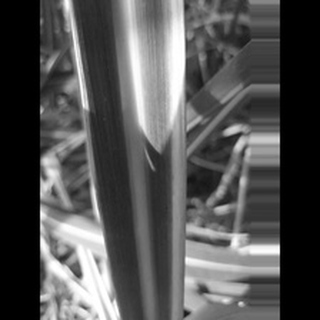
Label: sugarcane_yellow_leaf_disease